Vince Carter

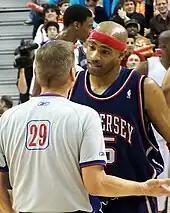
Carter talks with a referee during a game with the Nets, January 2006

Carter was acquired by the New Jersey Nets on December 17, 2004, playing five seasons for them before departing in June 2009. Carter produced some of his highest numbers with the Nets, surpassing his 23.4 points per game with the Raptors to average 23.6 points per game over his tenure in New Jersey. He missed just 11 games in his four full seasons and helped lead the Nets to three straight playoff runs between 2005 and 2007.